Thousand-year Rose

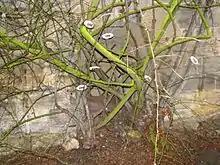
The different branches marked

After the Duchy of Saxony had been conquered by the Frankish Kingdom, Emperor Charlemagne in 800 founded a missionary diocese at his Eastphalian court in Elze ("Aula Caesaris"), a town in the district of Hildesheim, in Lower Saxony, Germany, about west of Hildesheim. He dedicated the missionary diocese to Saints Peter and Paul; it became the origin of the Bishopric of Hildesheim. His son, King Louis the Pious, relocated the episcopal bishopric to Hildesheim in 815, dedicated to the Assumption of Mary, which is celebrated on 15 August.